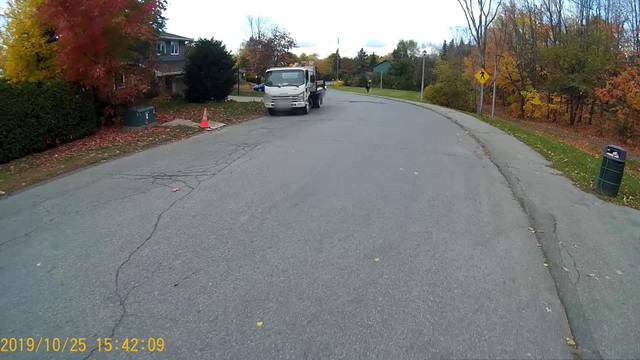
Region: Canada
Coordinates: 45.302, -75.882